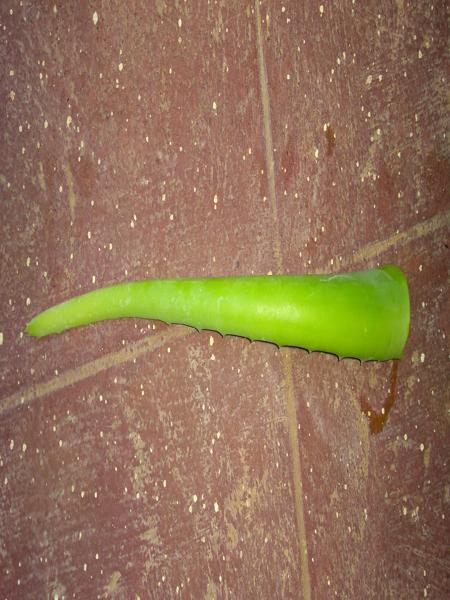
Plant: Aloevera